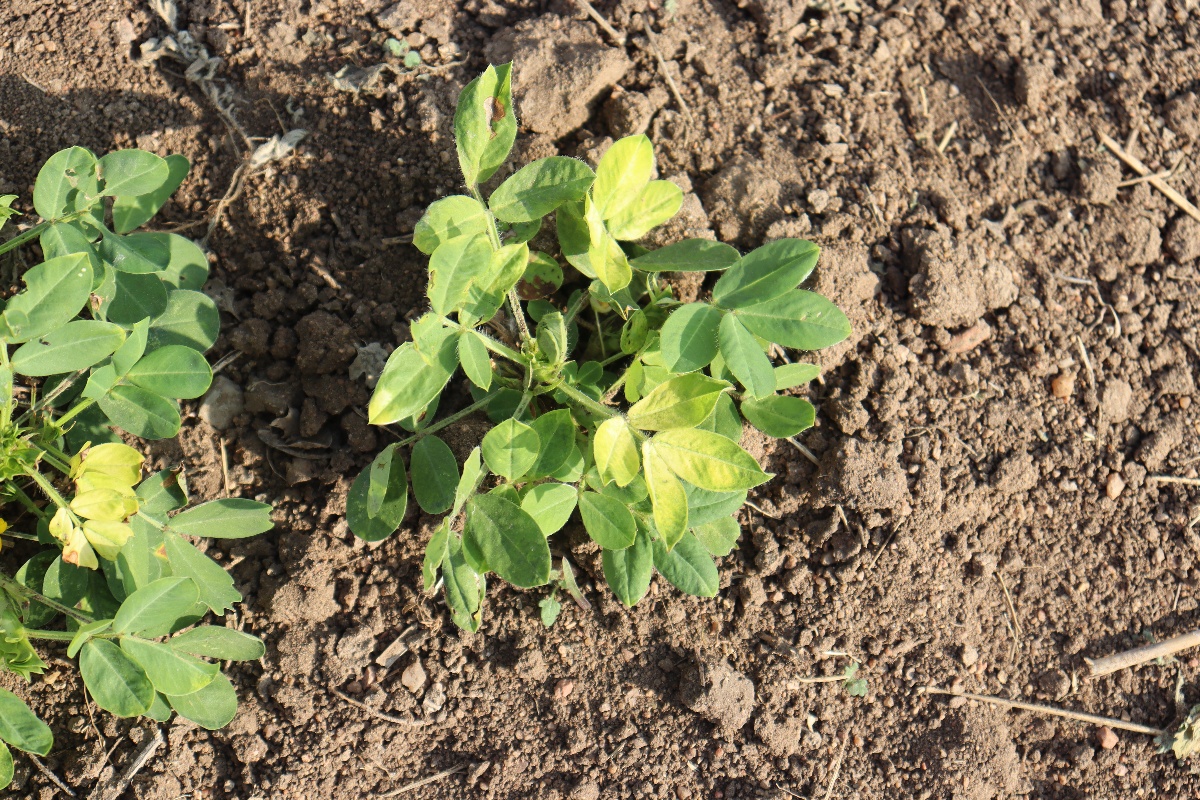
Label: nutrition deficiency